No. 75 Squadron RAAF

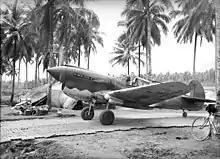
A No. 75 Squadron Kittyhawk at Milne Bay in September 1942

The squadron departed Port Moresby to return to Australia on 7 May 1942. It was first located at Townsville and later moved to Kingaroy followed by Lowood to be re-equipped. During this period it also received a number of pilots who had served in Supermarine Spitfire-equipped squadrons in Europe. In late July the unit departed Queensland and returned to New Guinea.